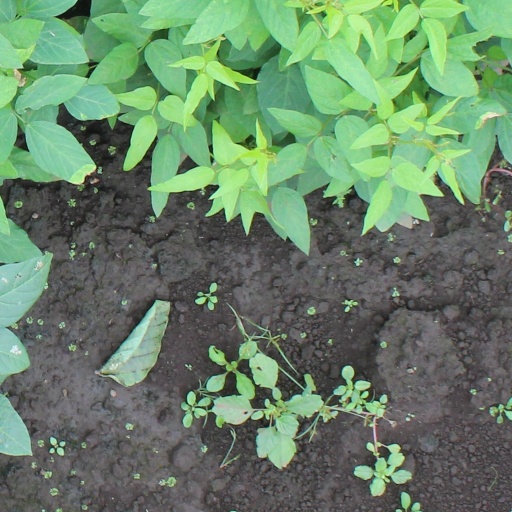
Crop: soybean